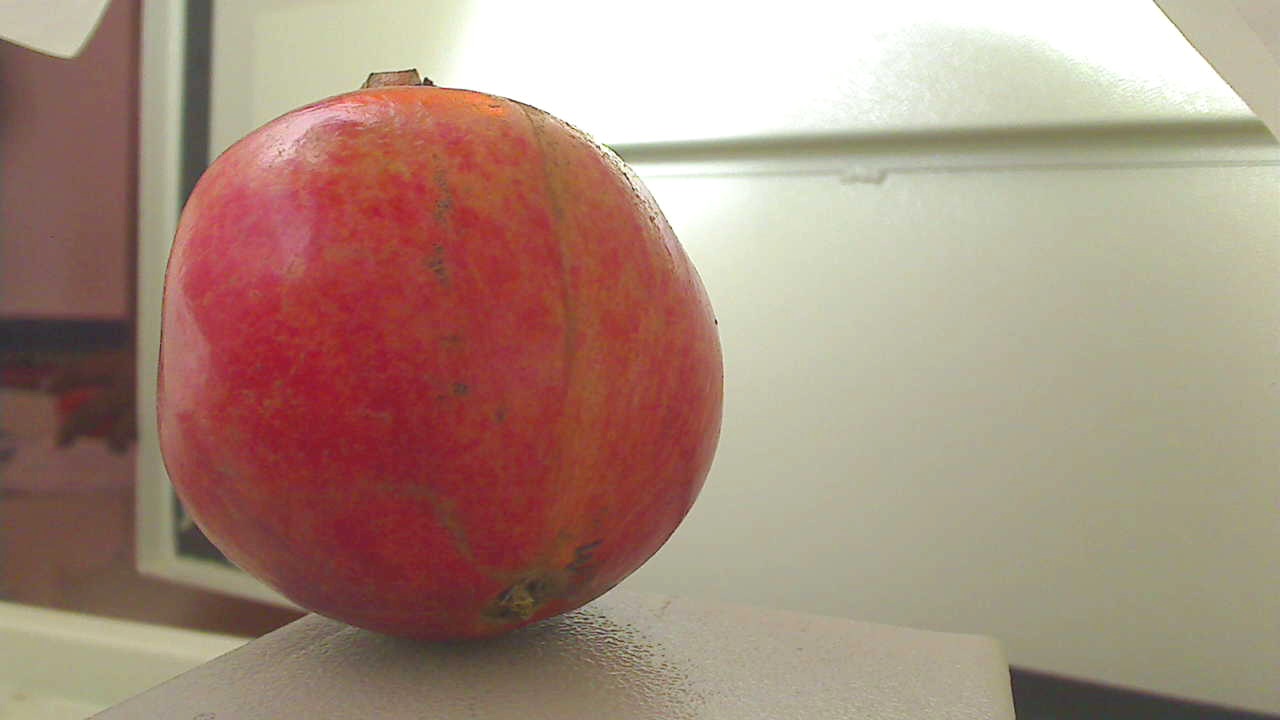
Grade: grade-2
Quality: quality-3